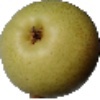
Label: Pear 1